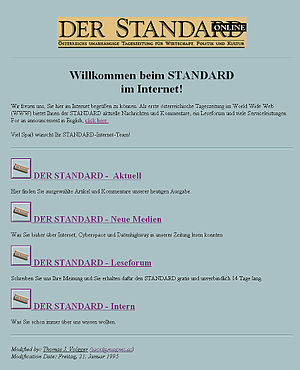
Der Standard
Screenshot af Der Standard i webversion
Der Standard er et østrigsk landsdækkende dagblad, der udgives i Wien.